Summer Tour (Bridgit Mendler)

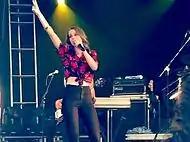
Mendler performing in Canada, in June 2014

Tim O’Shei from "The Buffalo News" called the show "different – and that’s good" and cited as positive her expressions, emotions and onstage movements on stage, saying "She physically plays out the lyrics of her songs". He also compared Mendler to other young stars as Miley Cyrus and Selena Gomez, said she doesn't have the "pop presence", but it was good, because "she possesses an onstage quality they don’t" and cited personality and earthiness. Volcano Staff from "North West Military" said Mendler is "freaking cute" and "adorable" and she shows all her emotions.